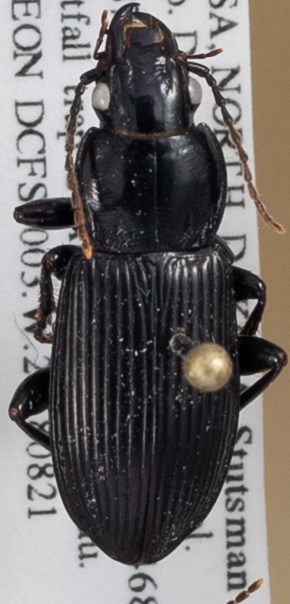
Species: Pterostichus melanarius melanarius
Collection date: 2018-08-21
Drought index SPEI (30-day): -0.36
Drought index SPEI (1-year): -0.492
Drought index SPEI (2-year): -0.54